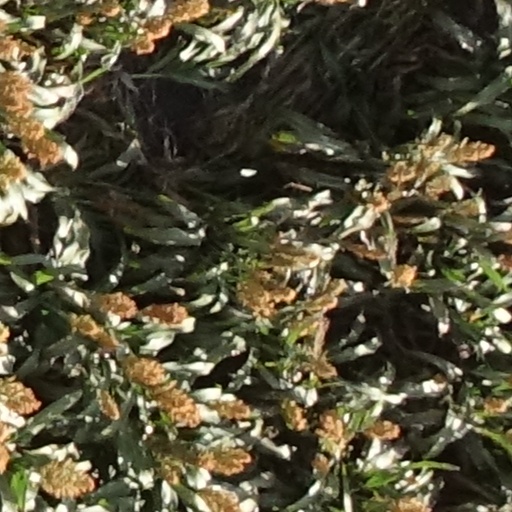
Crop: sorghum